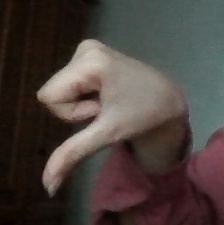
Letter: waw